Co-Cathedral of St. Peter, Split

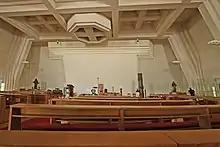
Interior of the cathedral.

The Co-Cathedral of St. Peter (also called Split Co-Cathedral) is a Catholic church located in Split, in the southern part of Croatia, which serves as the co-cathedral of the Archdiocese of Split-Makarska.